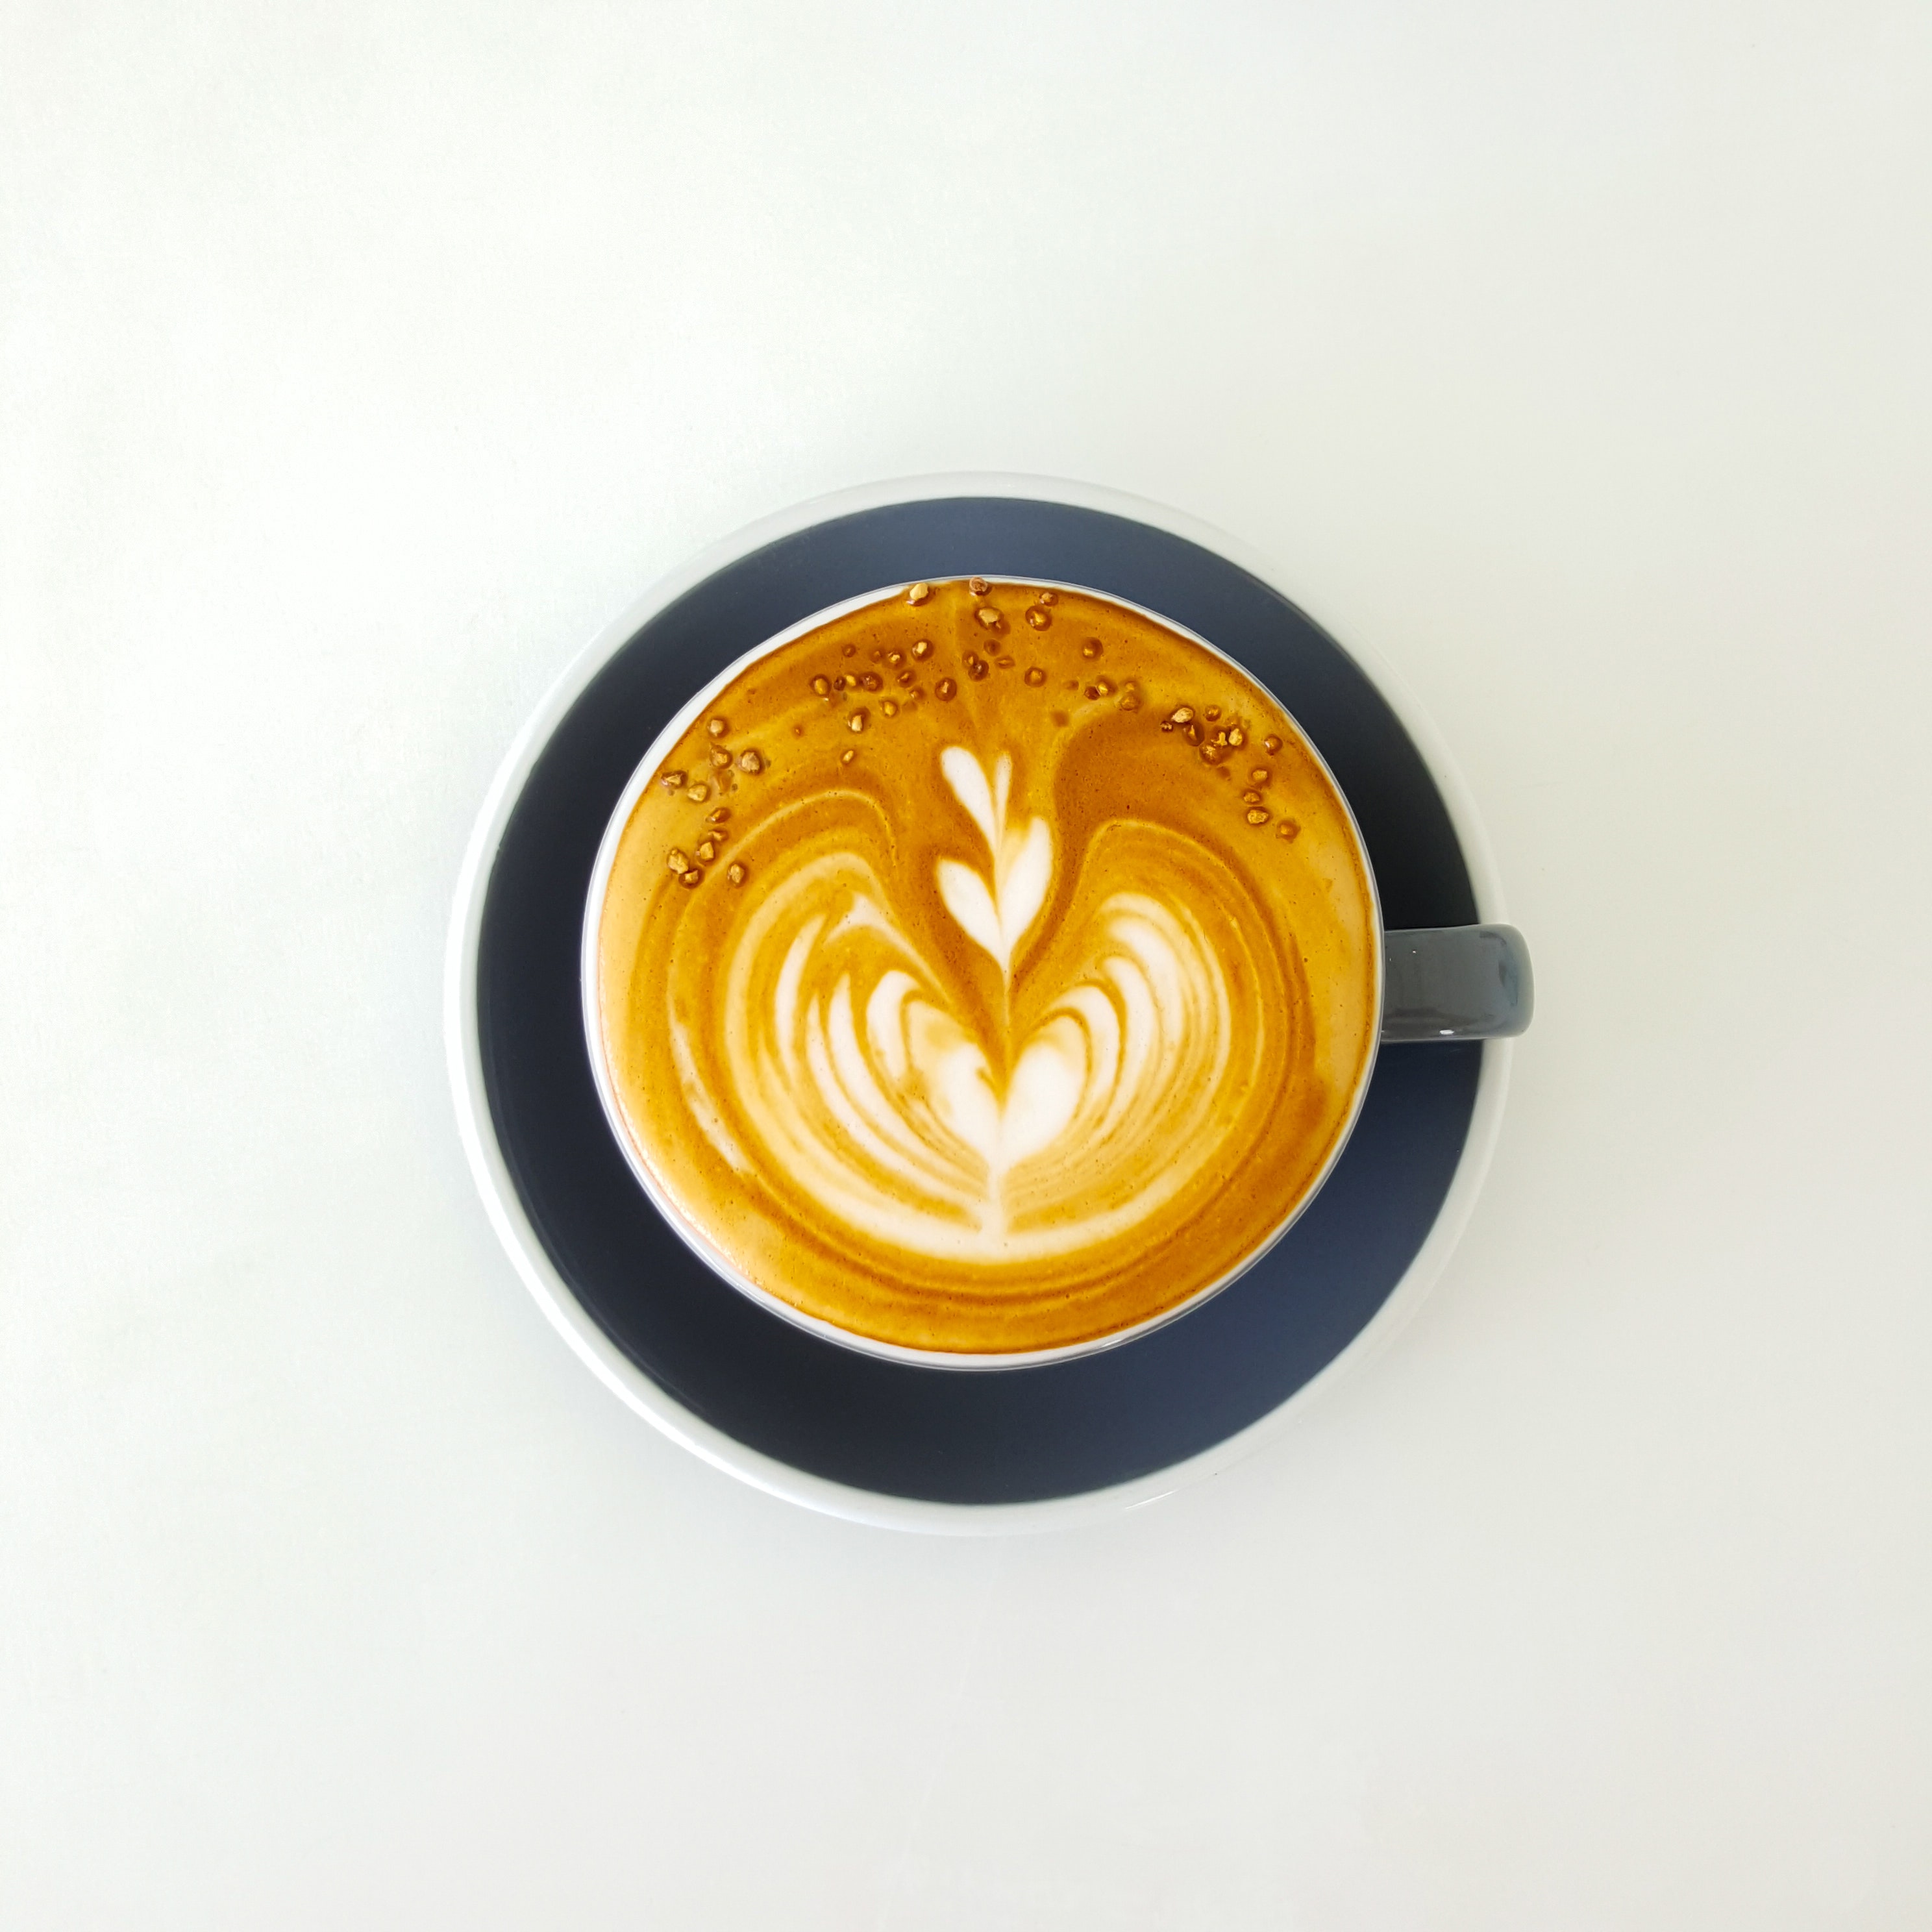
coffee, cup, flat white, cappuccino, espresso, coffee cup, latte, coffee milk, ristretto, caffeine, tableware, font, caff macchiato, serveware, drink